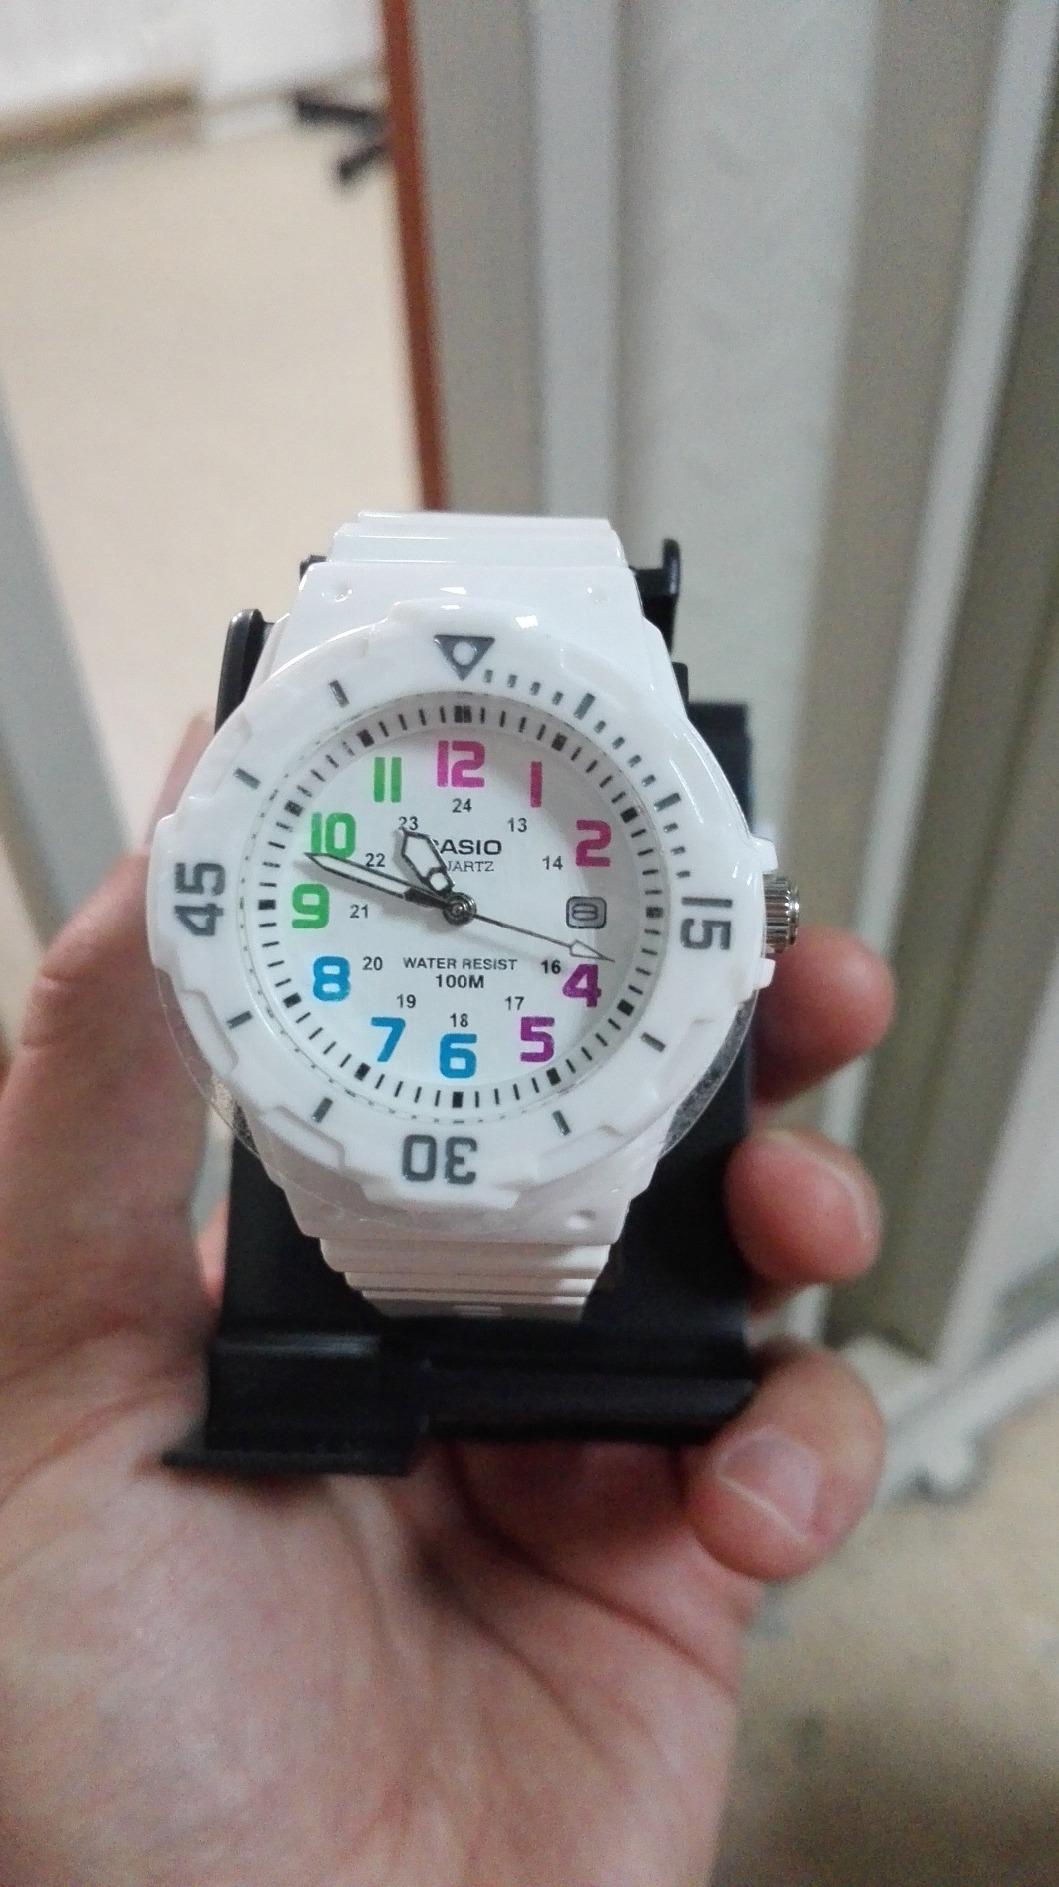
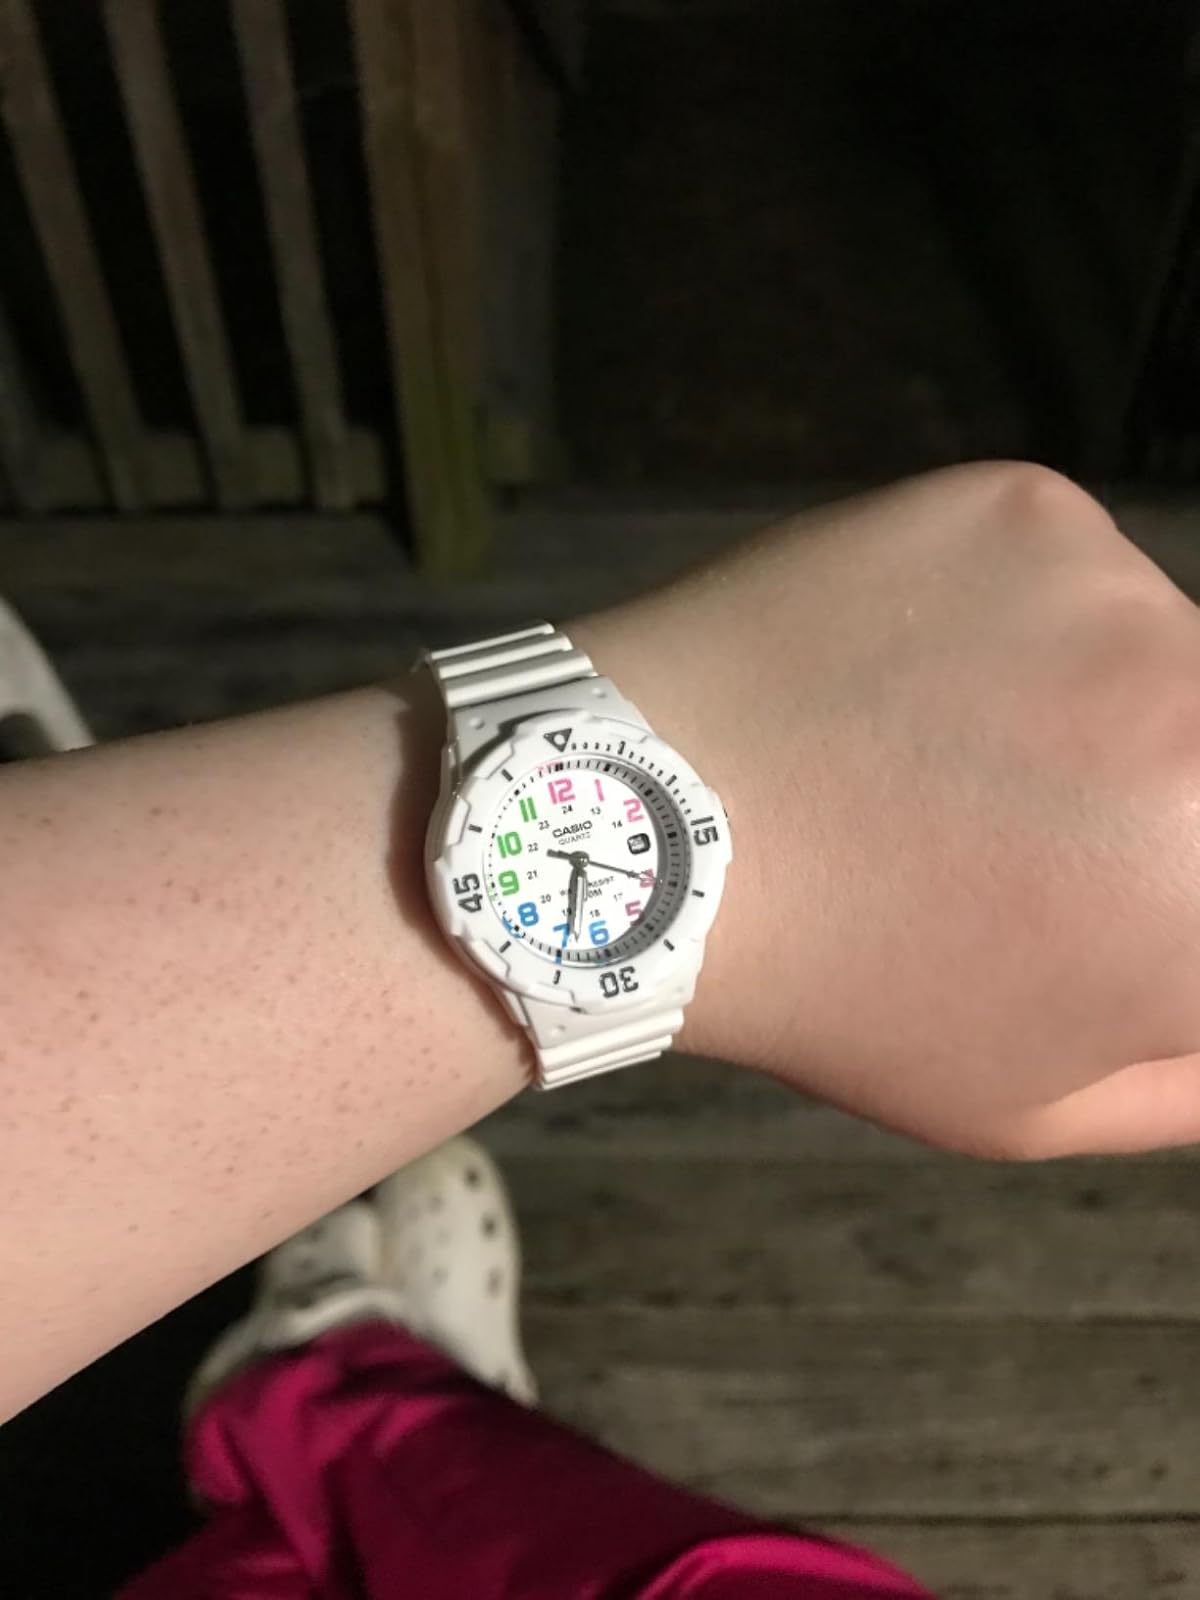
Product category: accessories_watch
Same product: yes